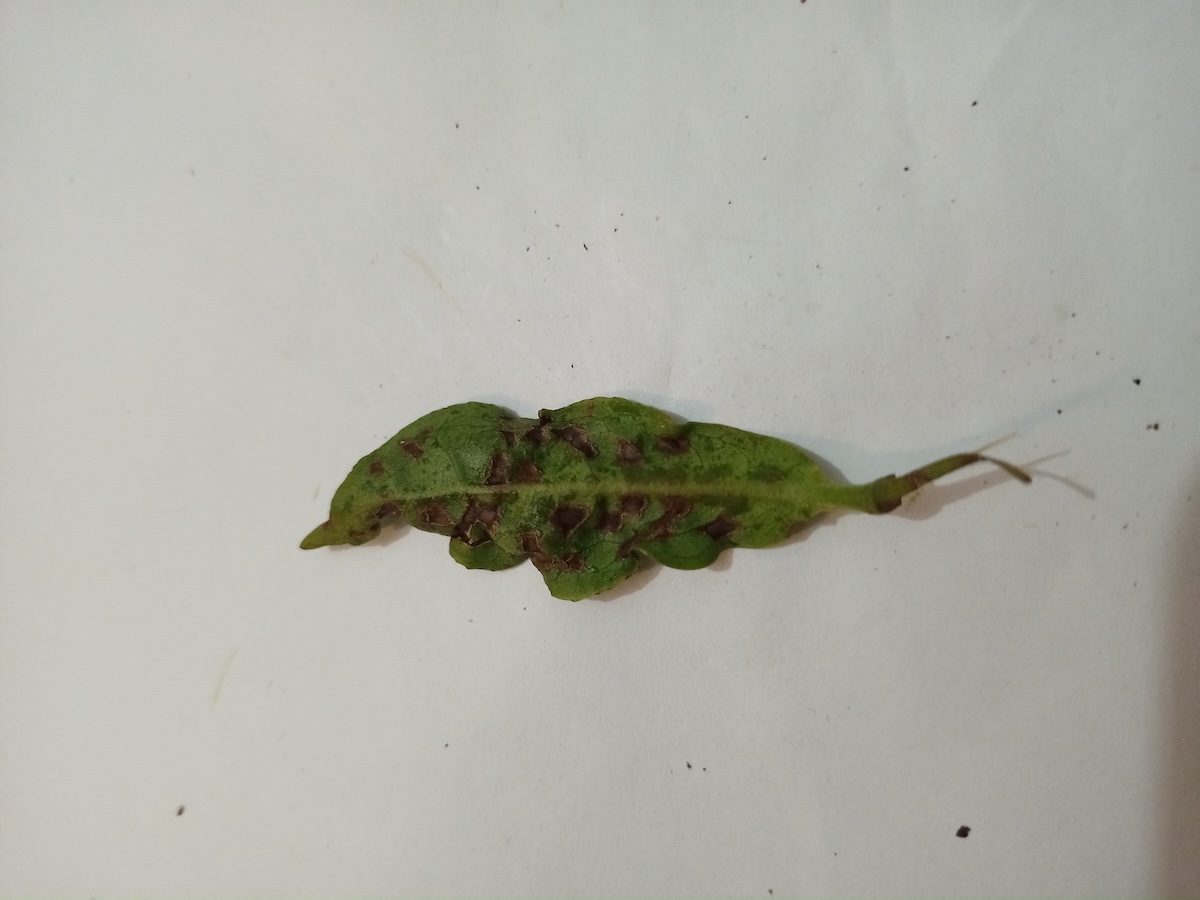
Label: Helopeltis